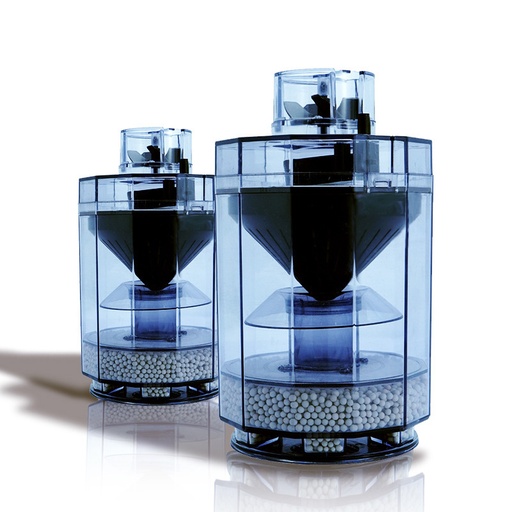
Forced Filter To Automatically Clean Fecal Fish Tank Toilet
Product Information Purpose: Air filtration Performance: precision filtration Applicable object: water Applicable object nature: weak corrosive Filter material type; non-woven fabric Scope of application; chemical industry Please note that it needs to be used with an air pump of more than 5W, and it doesn't come with pump.
Brand: zakrama
Category: Animals & Pet Supplies > Pet Supplies > Fish & Aquatic Supplies > Aquarium Filters